Spelmanslag

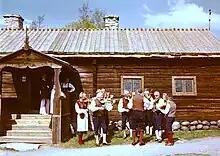
A spelmanslag plays at Skansen in 1972.

The spelmanslag is an amateur organization of Swedish folk musicians, usually dominated by fiddles, who play tunes together. Often these groups play tunes from the specific area of Sweden with which they are affiliated. The term has also the same meaning for Norwegian folk music. Spelmanslag meetings tend to serve social function as much as they do musical ones; and money from paid performances generally goes to the group, rather than its constituent individuals.